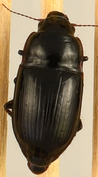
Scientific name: Euryderus grossus
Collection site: Central Plains Experimental Range NEON (CPER), plot CPER_003